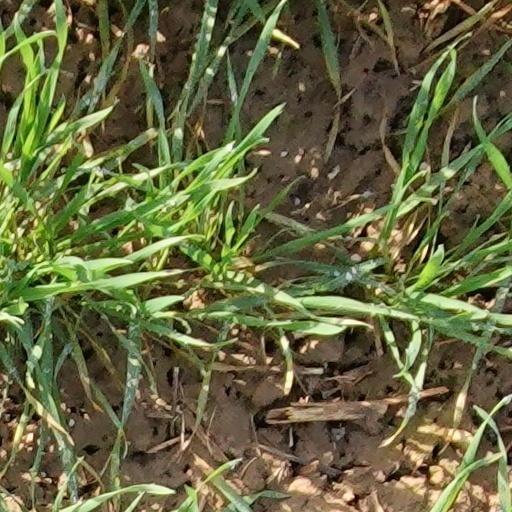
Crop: wheat